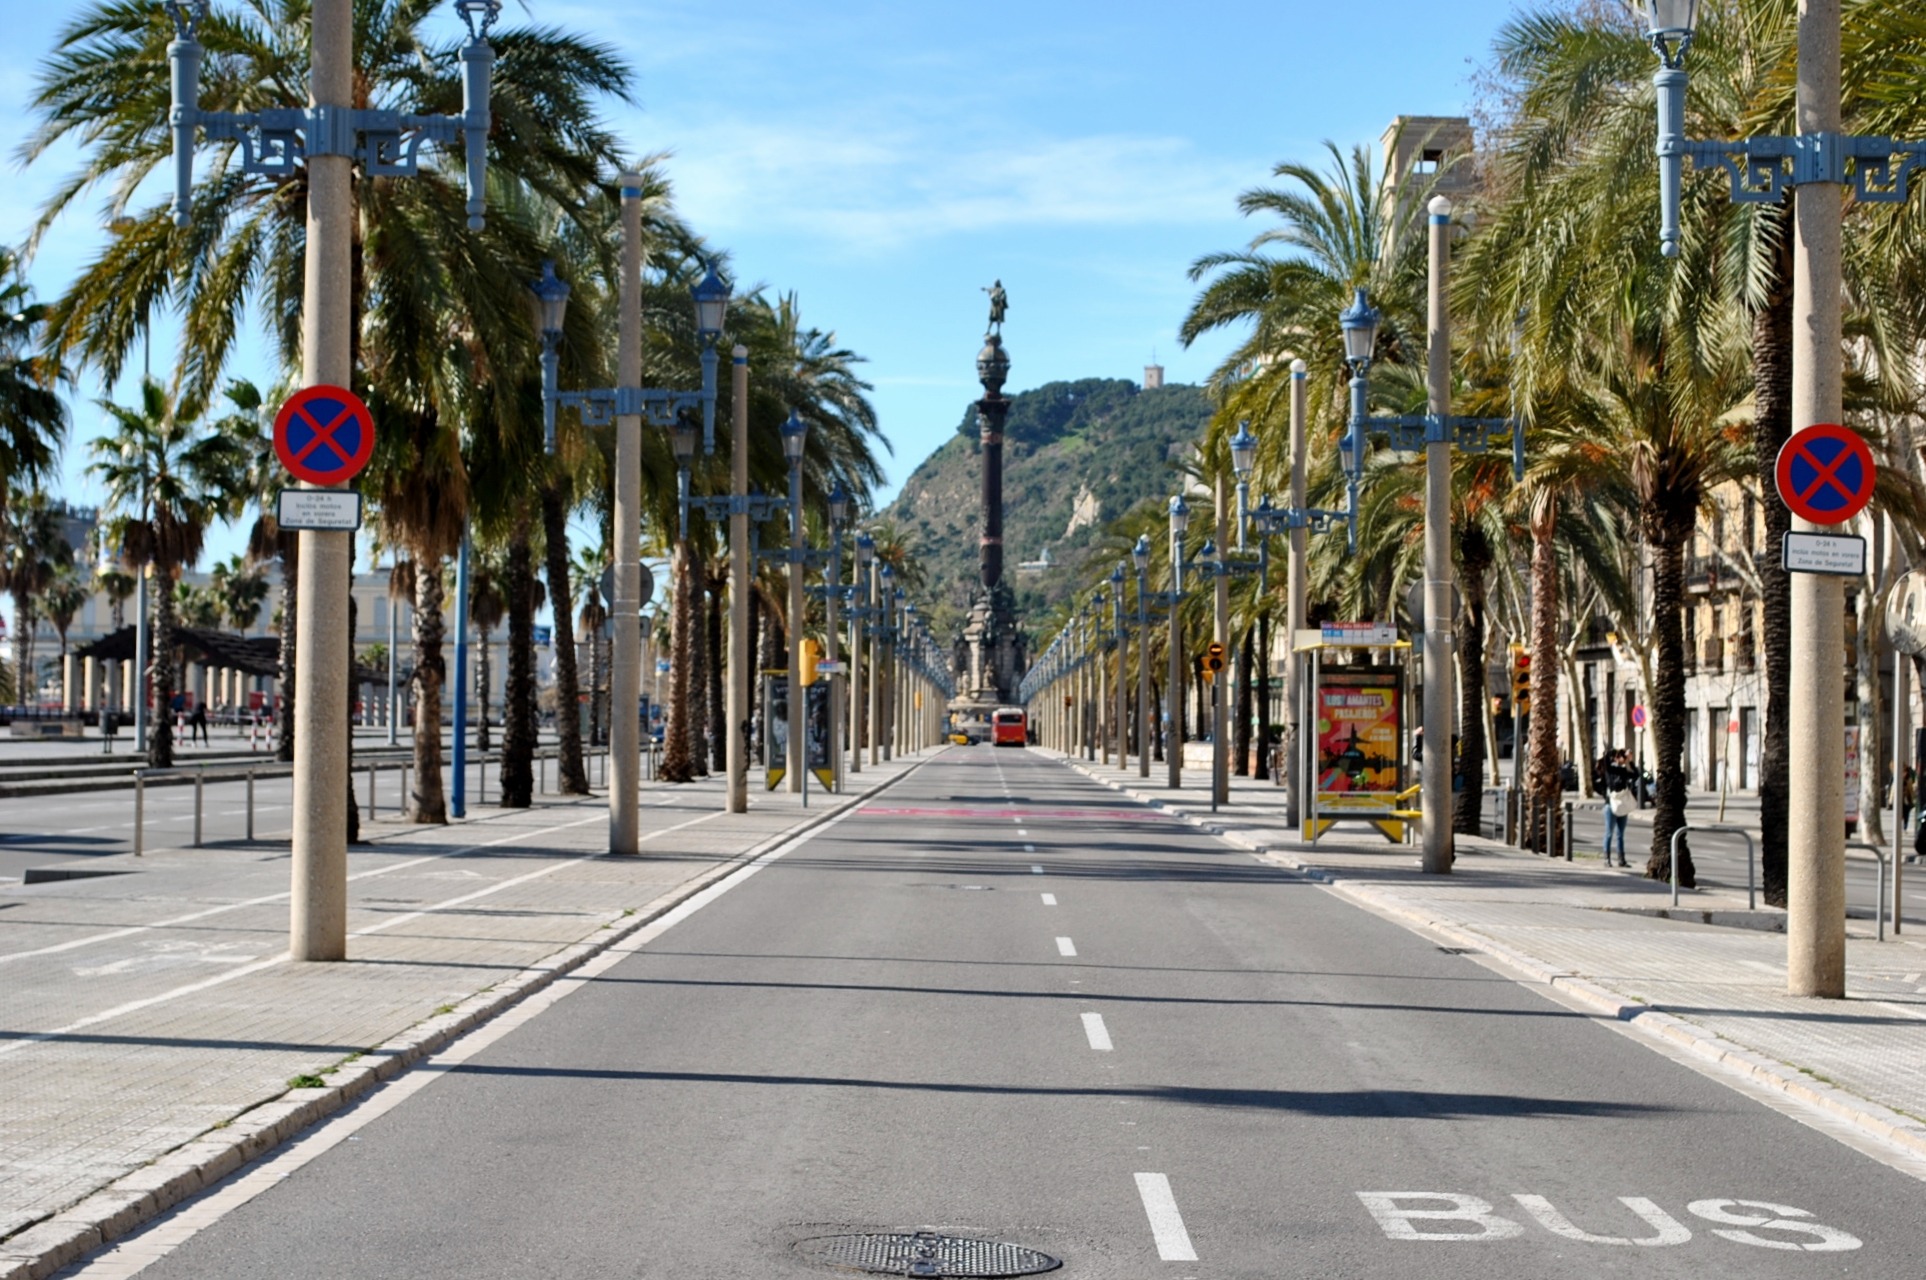
pedestrian, boardwalk, road, street, town, city, walkway, downtown, plaza, holiday, lane, barcelona, public space, spain, infrastructure, town square, away, palm trees, neighbourhood, residential area, human settlement, arecales